Andrew W. Breidenbach Environmental Research Center

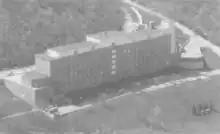
The environmental health laboratory moved to the new Robert A. Taft Center in 1954. This building would later be occupied by the National Institute for Occupational Safety and Health after the EPA vacated it in 1976.

The Environmental Research Center traces its lineage to activities of the U.S. Public Health Service (PHS) in Cincinnati since the 1850s. A U.S. Marine Hospital was established in Cincinnati in 1882 in the former Kilgour Mansion, built around 1815 by David Kilgour. The hospital closed in 1905, but the 1912 PHS law led to the building being reopened as a Field Investigation Station for water pollution research. It was initially called the Stream Pollution Investigations Station and focused on natural purification of streamwater, and water treatment systems. 1949 it was renamed the Environmental Health Center of the PHS as it expanded into air, industrial, and chemical pollution and radiological health research.